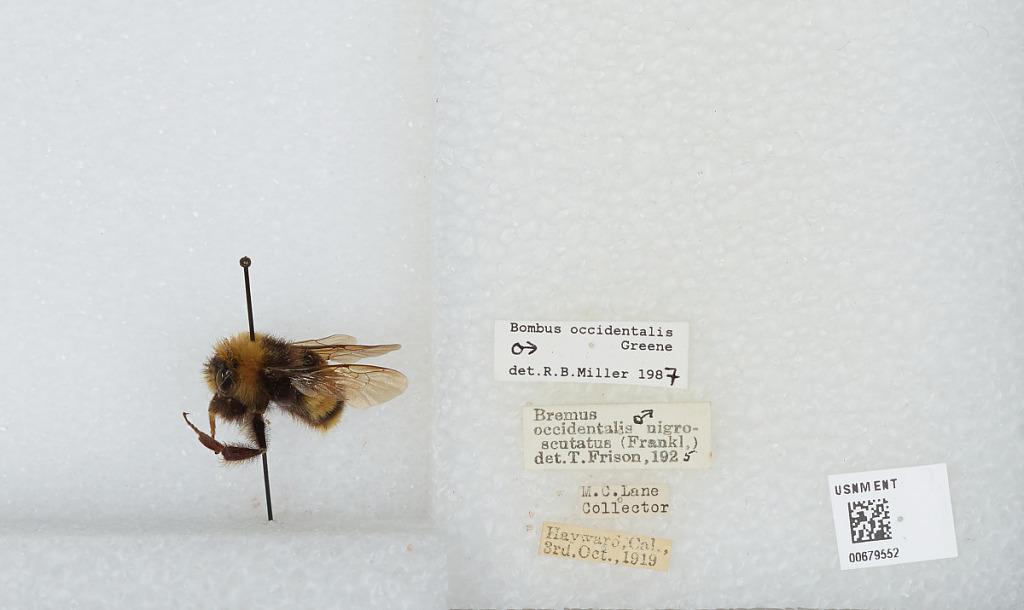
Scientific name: Bombus (Bombus) occidentalis Greene
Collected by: M. Lane
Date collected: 1919-10-3
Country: United States
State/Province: California
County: Alameda
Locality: Hayward
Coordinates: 37.6689, -122.081
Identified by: Miller, R. B.